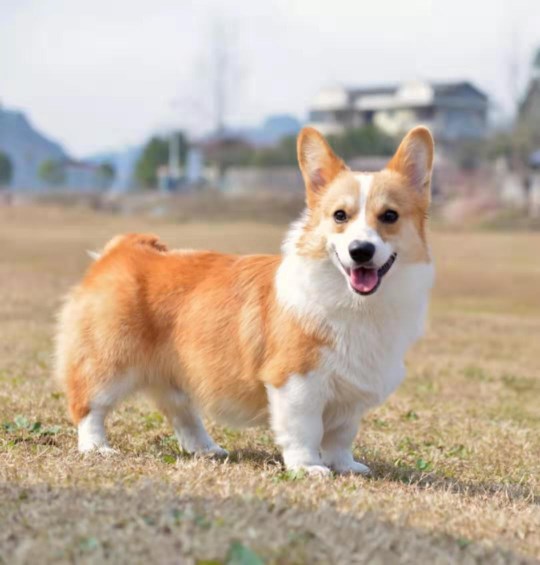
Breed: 2909-n000116-Cardigan